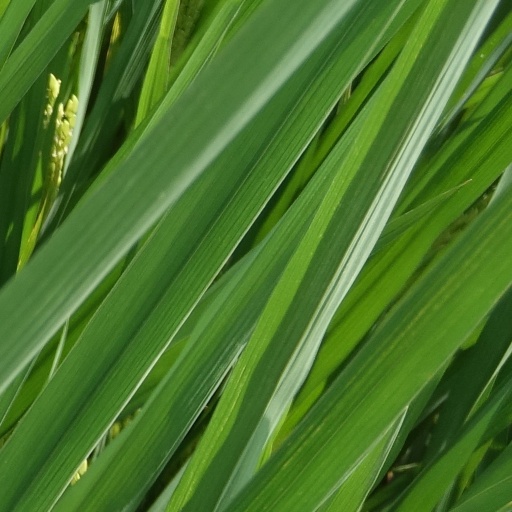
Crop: rice